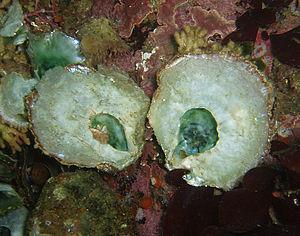
La famille des Anomiidae comprend des espèces de mollusques bivalves.